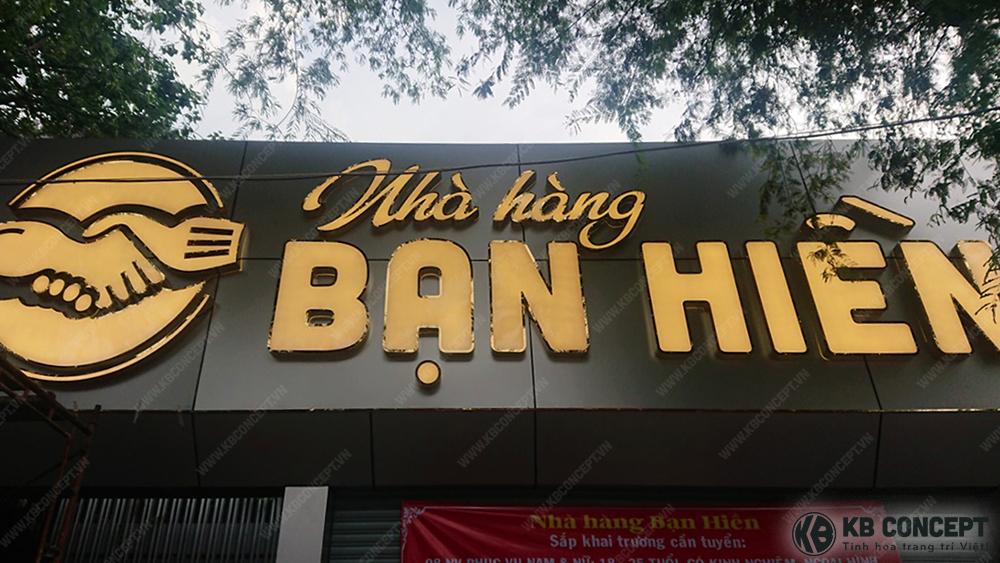
đây là hình ảnh biển hiệu xuất hiện ở trước một nhà hàng